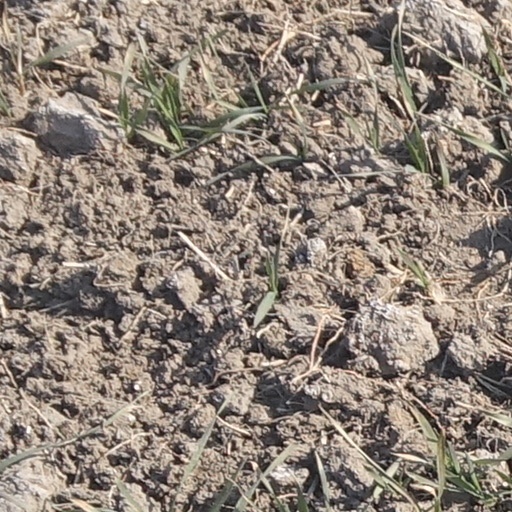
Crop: wheat